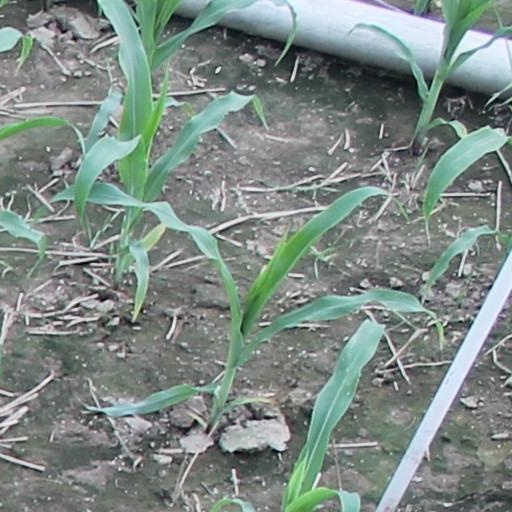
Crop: maize; corn